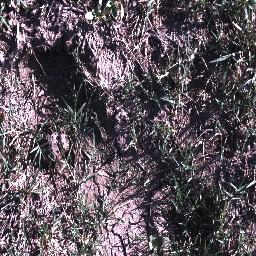
Label: negative